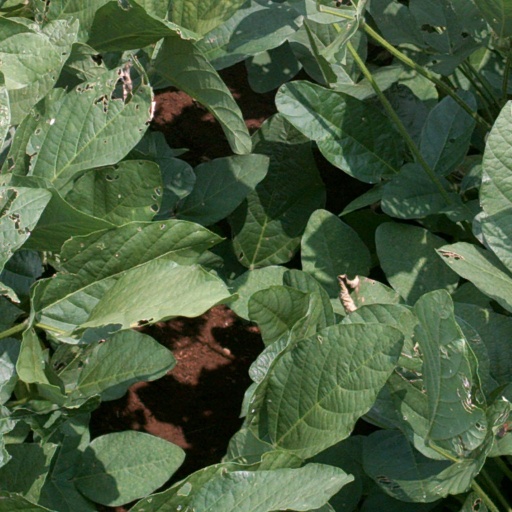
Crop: soybean